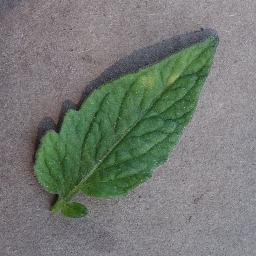
Label: Tomato___Leaf_Mold